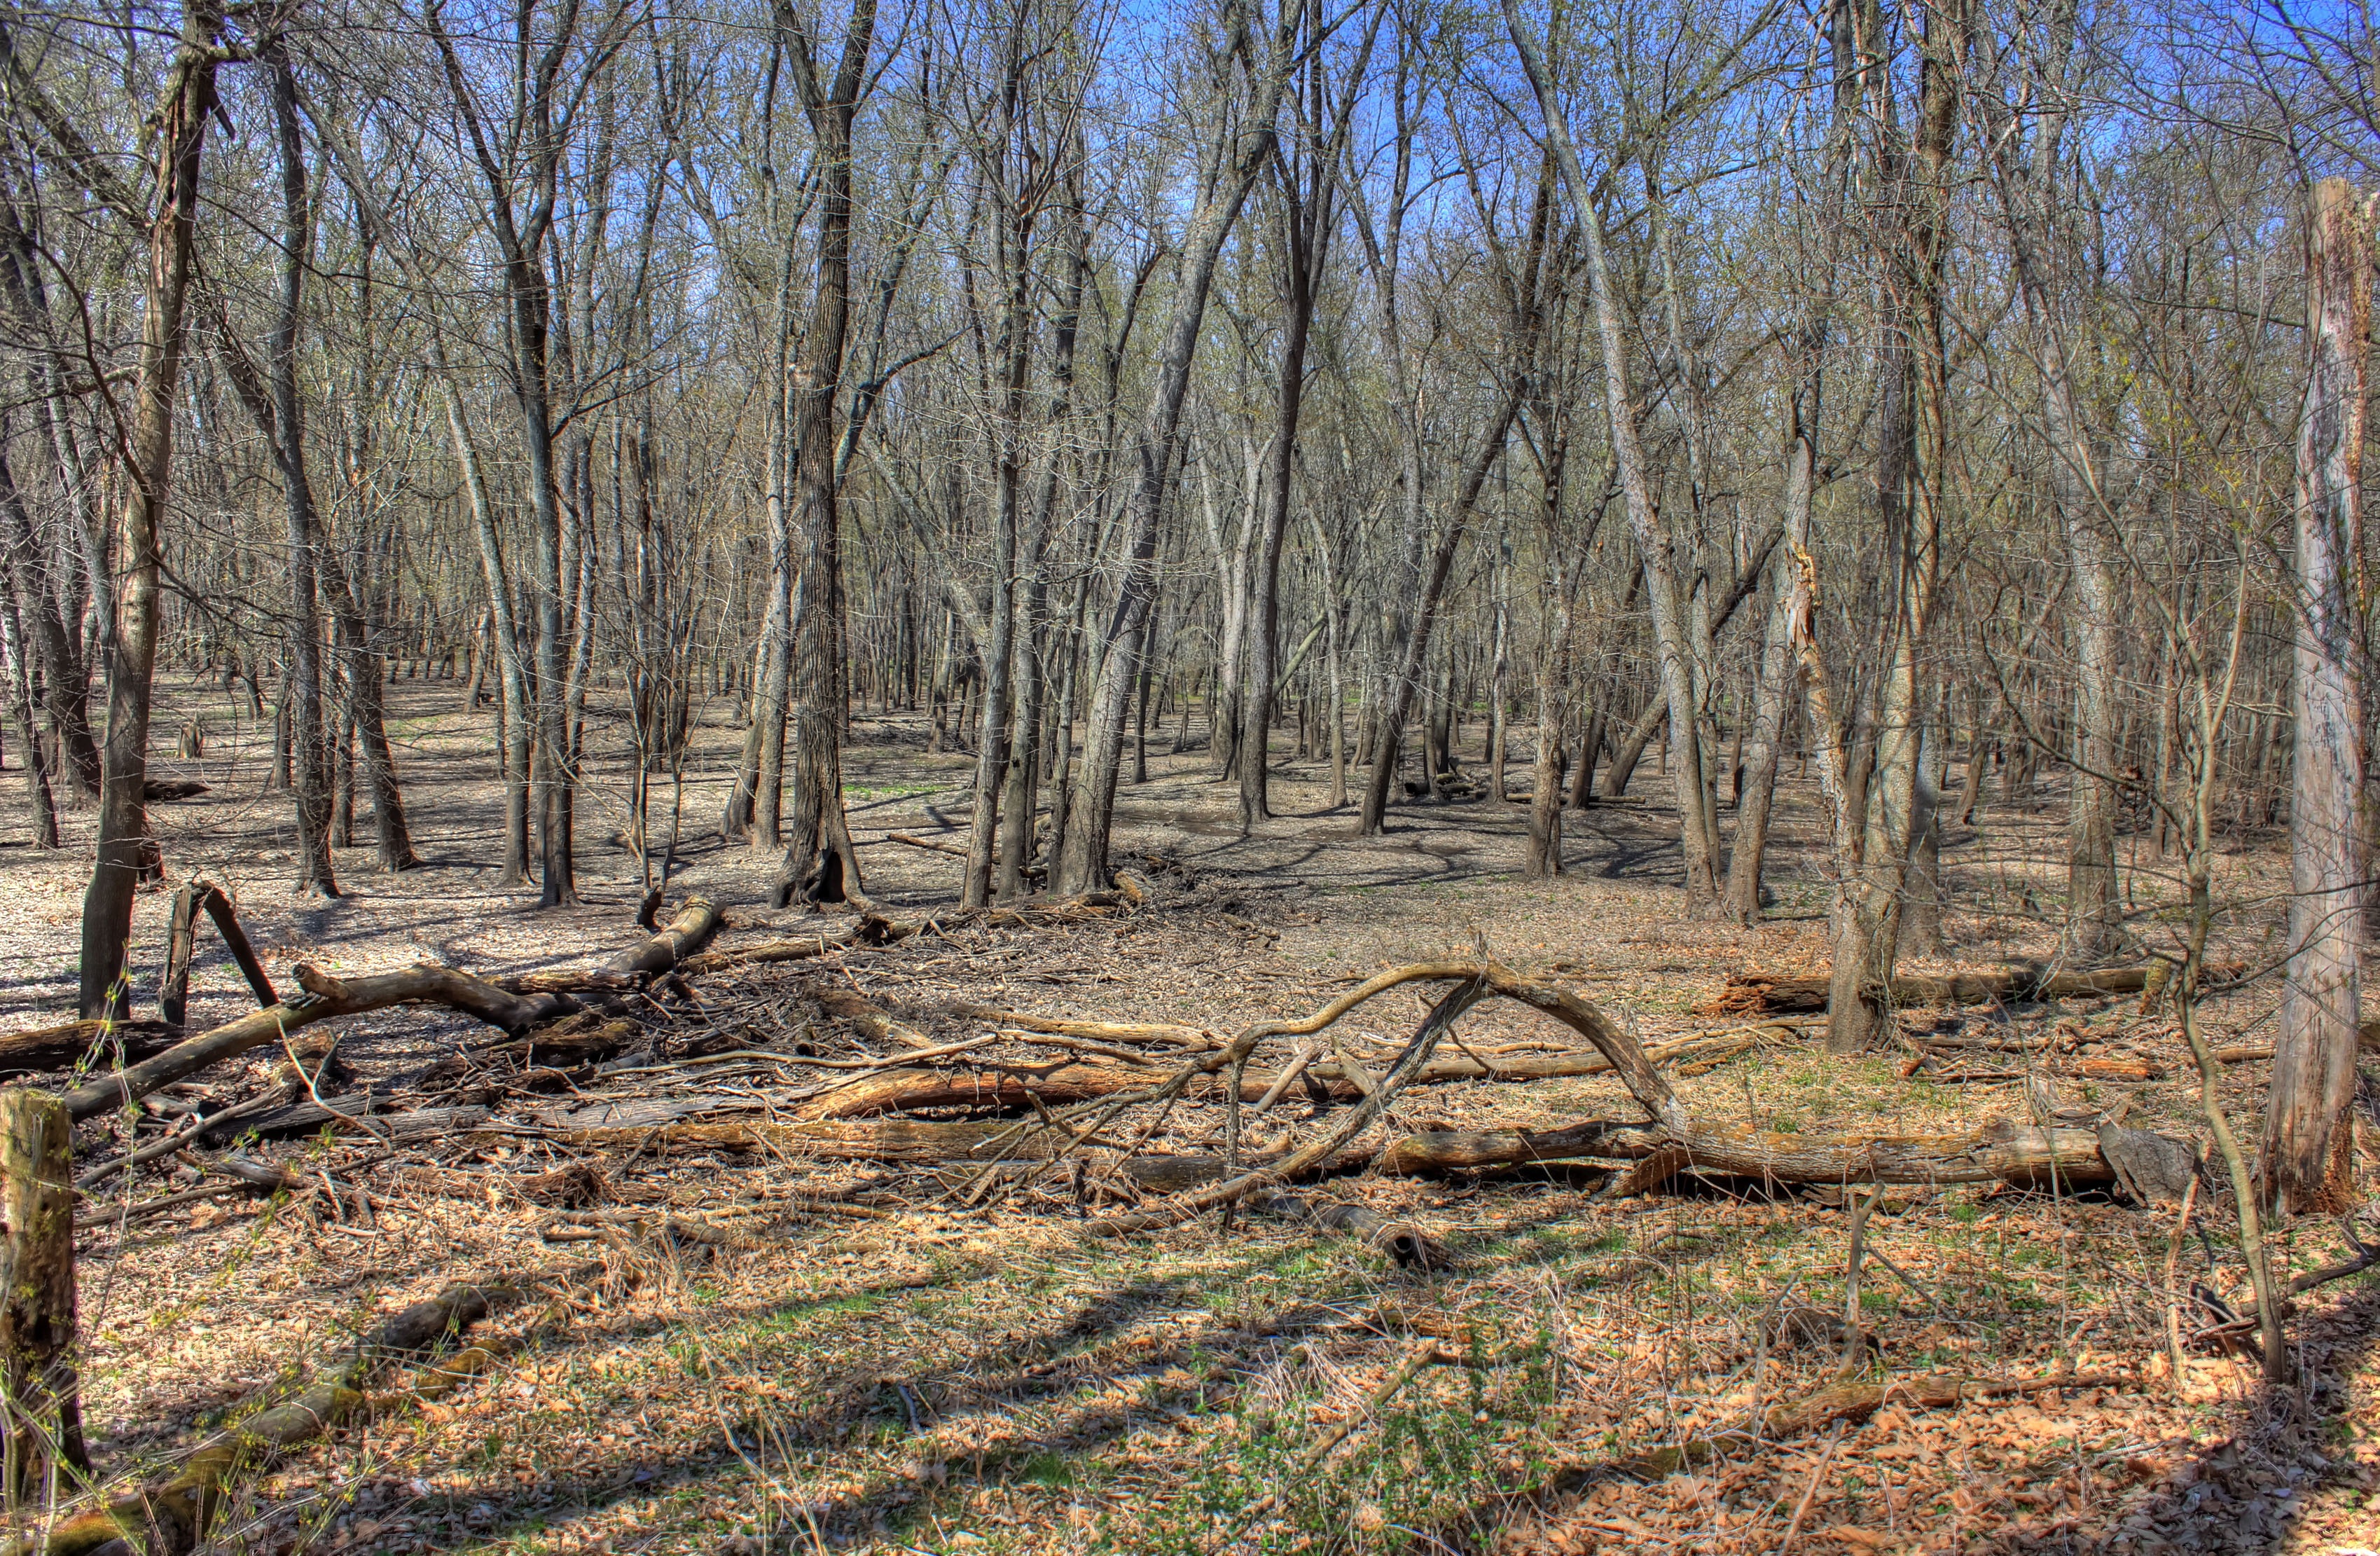
tree, nature, forest, swamp, wilderness, wood, trail, prairie, trunk, environment, usa, soil, agriculture, leaves, outdoors, woods, illinois, branches, wetland, bog, woodland, habitat, ecosystem, organic, biome, natural environment, woody plant, sangchris lake state park